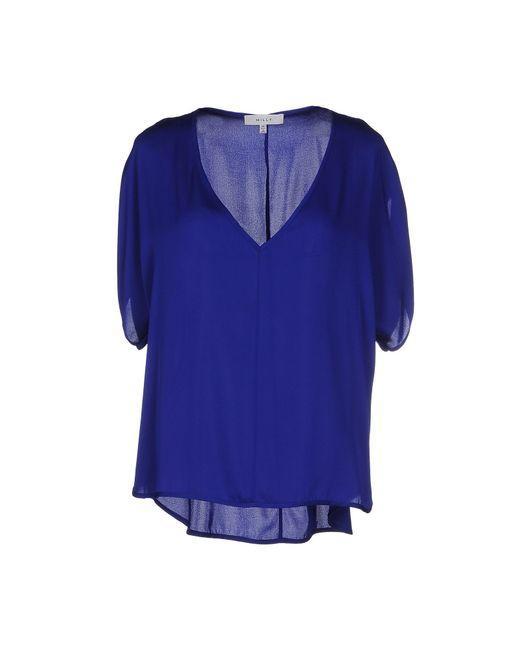
Intensiv blaue Bluse, ellbogenlange Ärmel, aus Chiffonstoff, weiter V-Ausschnitt, sommerlich und frisch, ideal für die Arbeit im Büro und zum Einkaufen